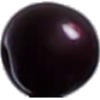
Label: Cherry Wax Black 1